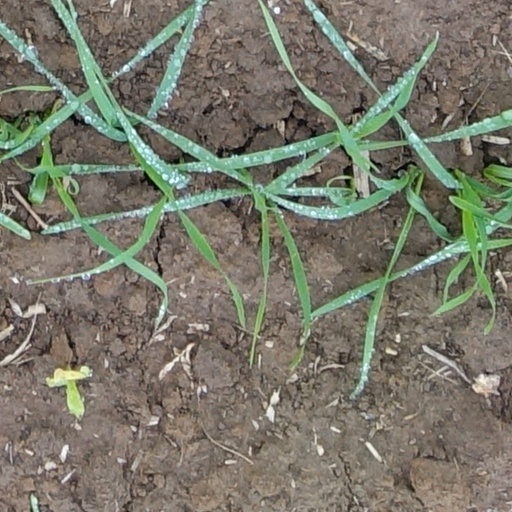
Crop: wheat